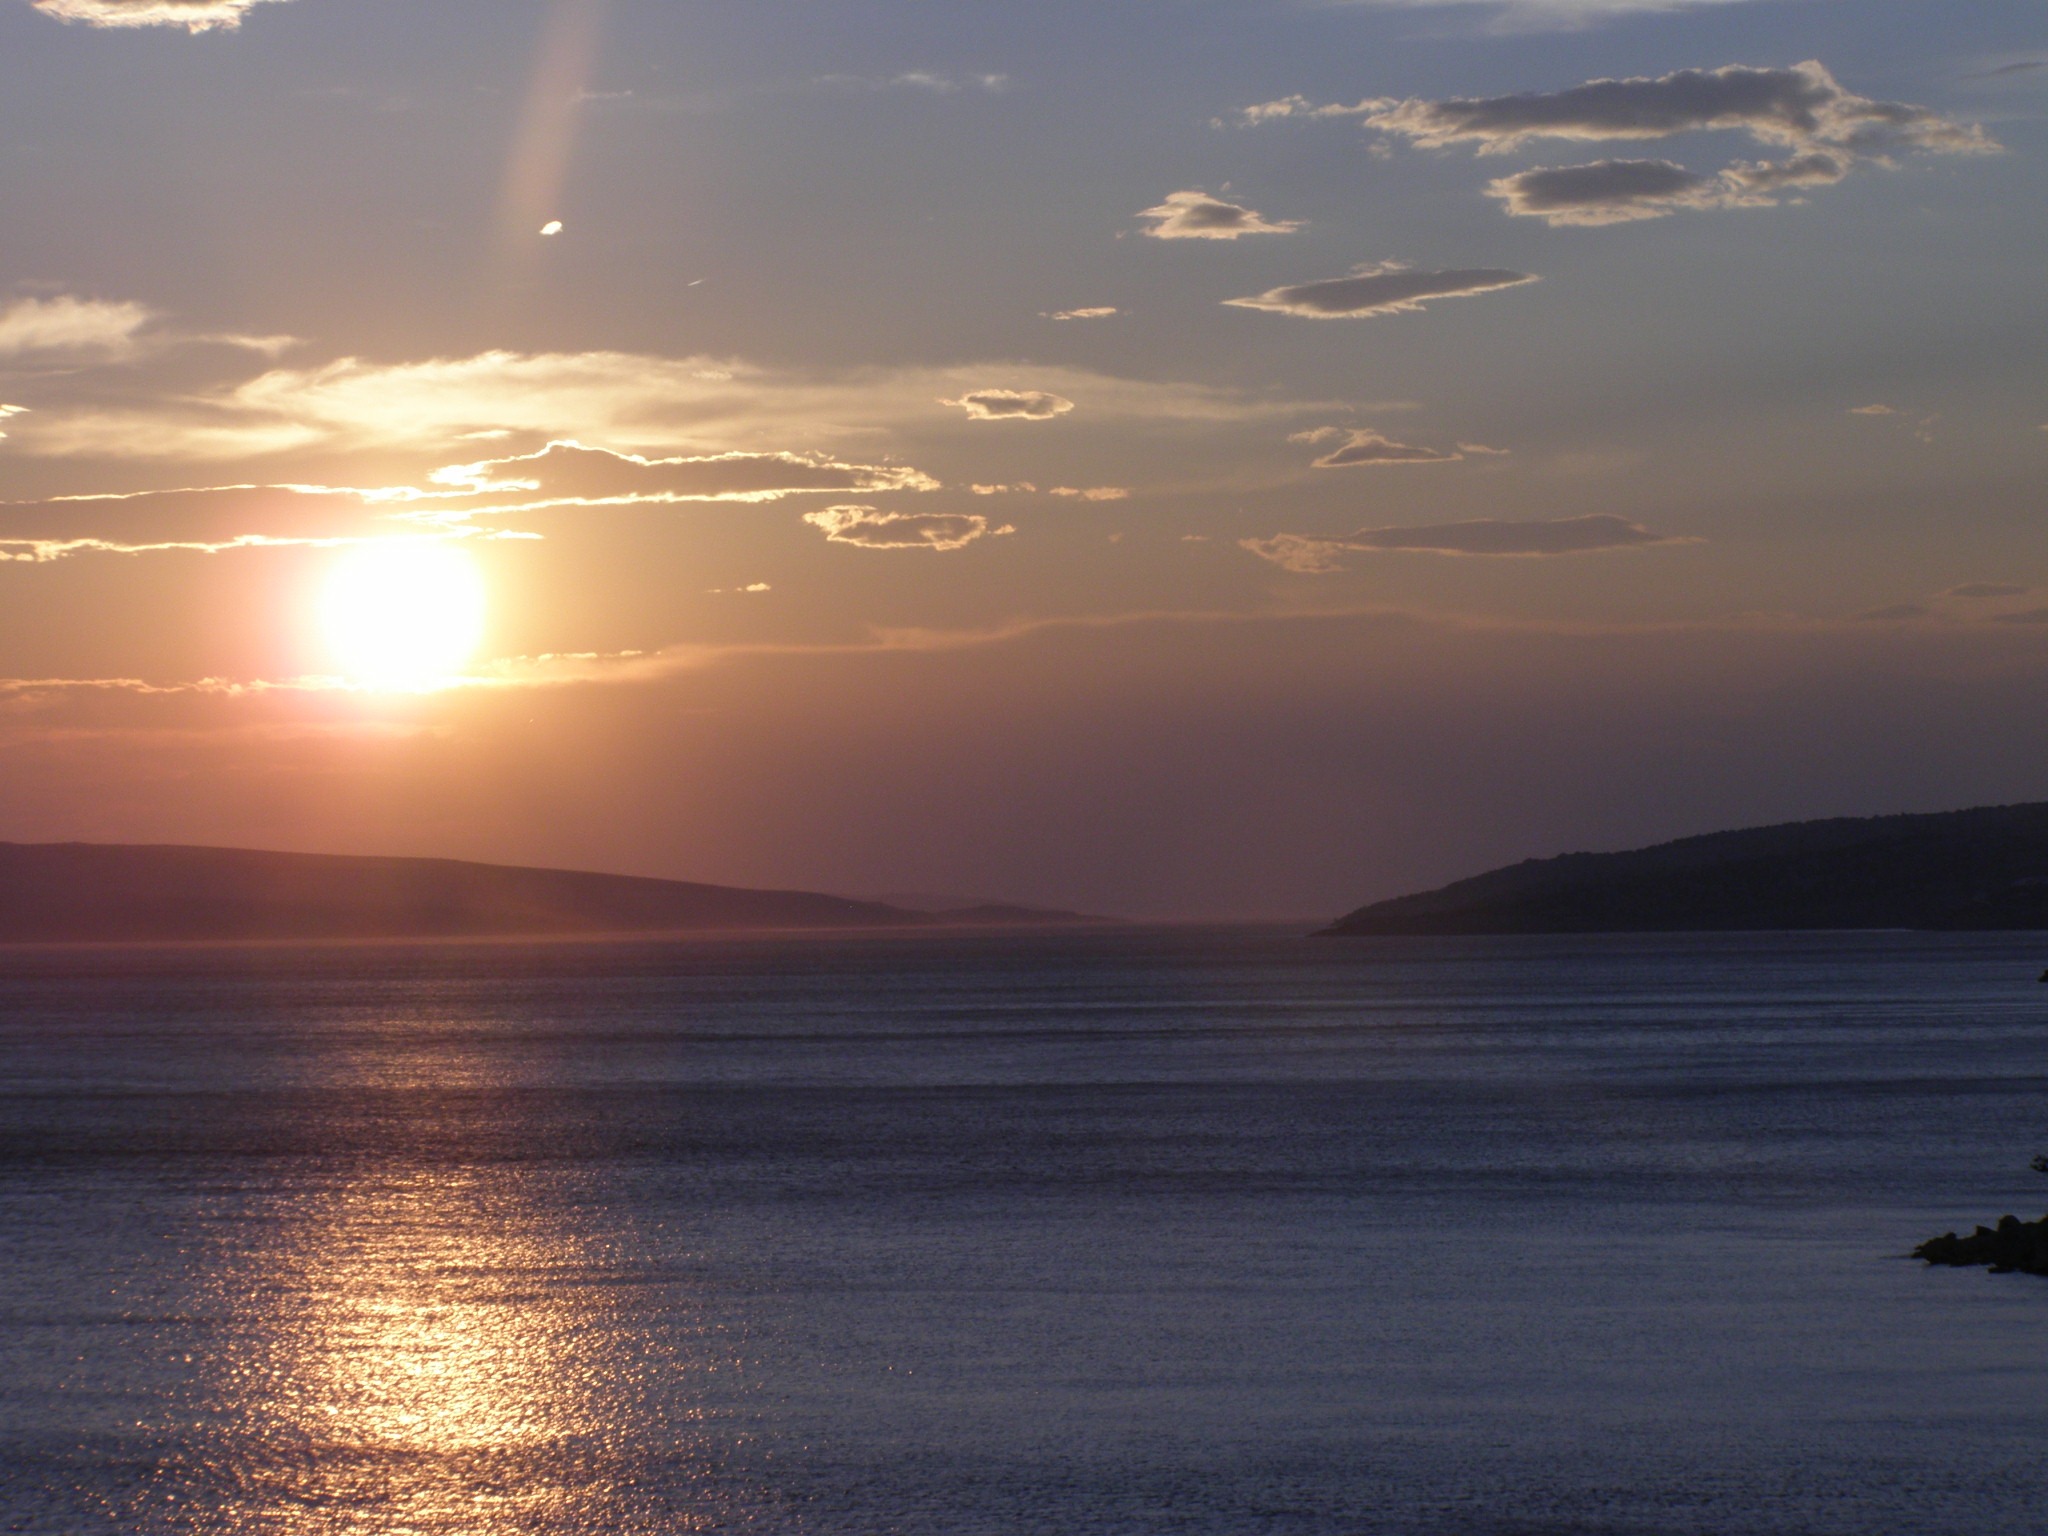
landscape, sea, coast, water, ocean, horizon, cloud, sky, sun, sunrise, sunset, sunlight, morning, shore, lake, dawn, atmosphere, river, summer, dusk, evening, inlet, reflection, calm, romance, reservoir, loch, afterglow, computer wallpaper, wind wave, red sky at morning